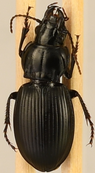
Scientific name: Cyclotrachelus torvus
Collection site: Northern Great Plains Research Laboratory NEON (NOGP), plot NOGP_003